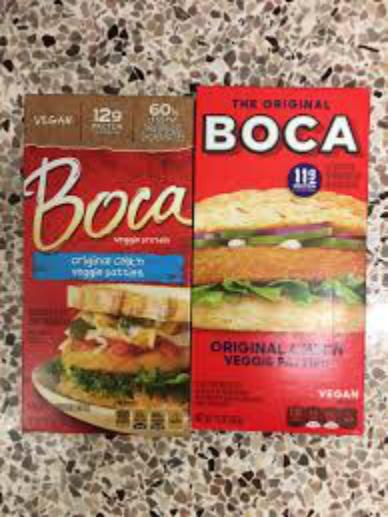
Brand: Boca Burger
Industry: Food